Museum of Bad Art

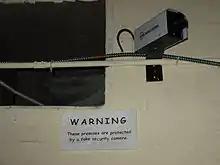
Fake security camera at the former Dedham branch of MOBA, photographed in 2009

Prompted by the theft of "Eileen", MOBA staff installed a fake video camera over a sign at their Dedham branch reading (in Comic Sans): "Warning. This gallery is protected by a fake security camera". In 2004, Rebecca Harris' "Self Portrait as a Drainpipe" was removed from the wall and replaced with a ransom note demanding $10, although the thief neglected to include any contact information. Soon after its disappearance the painting was returned, with a $10 donation. Curator Michael Frank speculates that the thief had difficulty fencing the portrait because "reputable institutions refuse to negotiate with criminals."